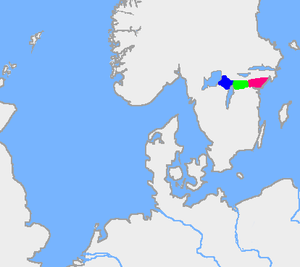
Tiveden / Natur og geografi
Den historiske skovgrænse mellem Svealand og Götalandene. Blå=Tiveden; grøn=Tylöskog; rød=Kolmården
Tiveden er et skovrigt bjergområde mellem de historiske svenske landskaber Västergötland og Närke. I skoven ligger bl.a. Tivedens Nationalpark. Området ligger i kommunerne Laxå, Askersund, Gullspång, Töreboda og Karlsborg. Skoven er i dag mest kendt for sin storslåede natur, men var tidligere mest berygtet for sit ufremkommelige og farefulde terræn, samt for at være tilflugtssted for lovløse. Tiveden er kun sparsomt befolket. Nogle af de landsbyer, som ligger i Tiveden er Undenäs, Tived, Tivedstorp, Finnerödja og Gårdsjö. Nationalparken har aldrig været permanent beboet, men rummer alligevel flere rester efter gamle helligdomme og offersteder.